Great Plain and North

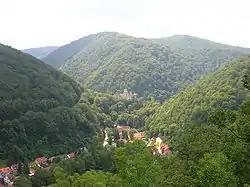
Lillafüred

There are four tourists regions in the Great Plain and North. The Lake Tisza and its surrounding is an exceptional region as it is not part of the NUTS.